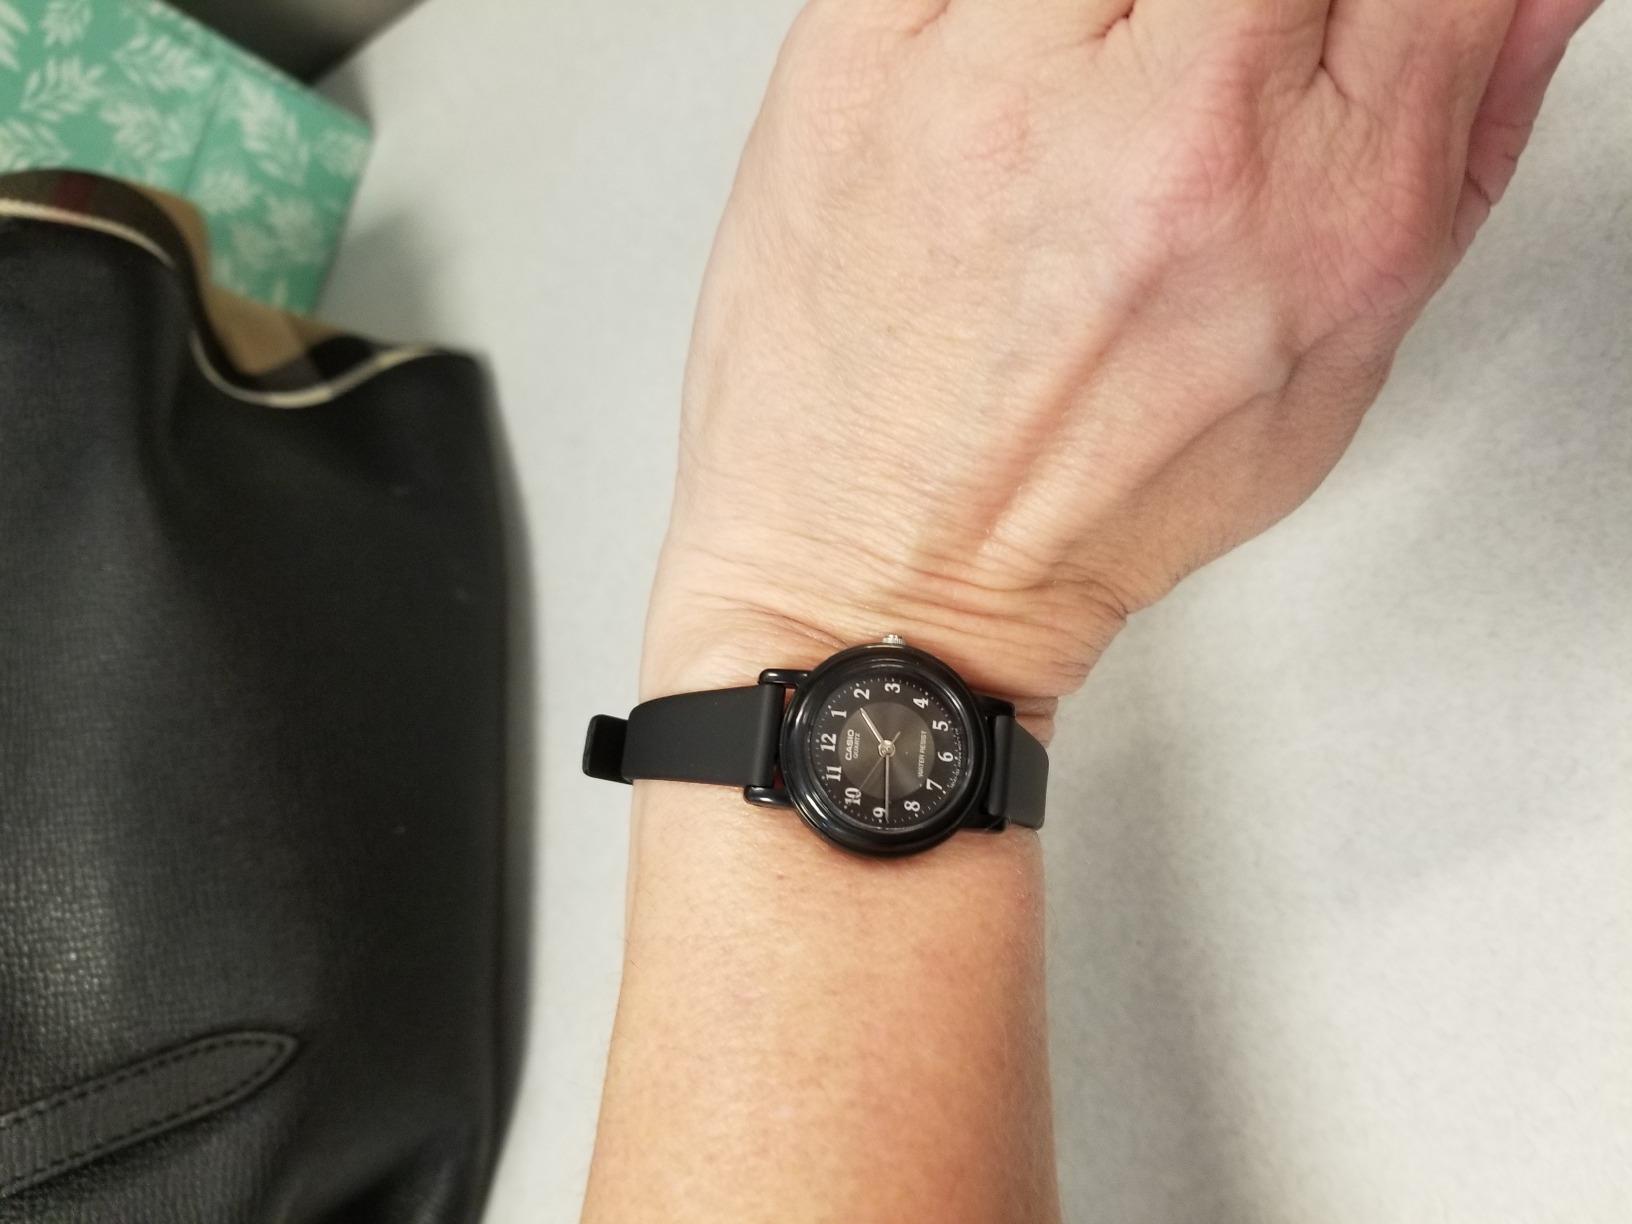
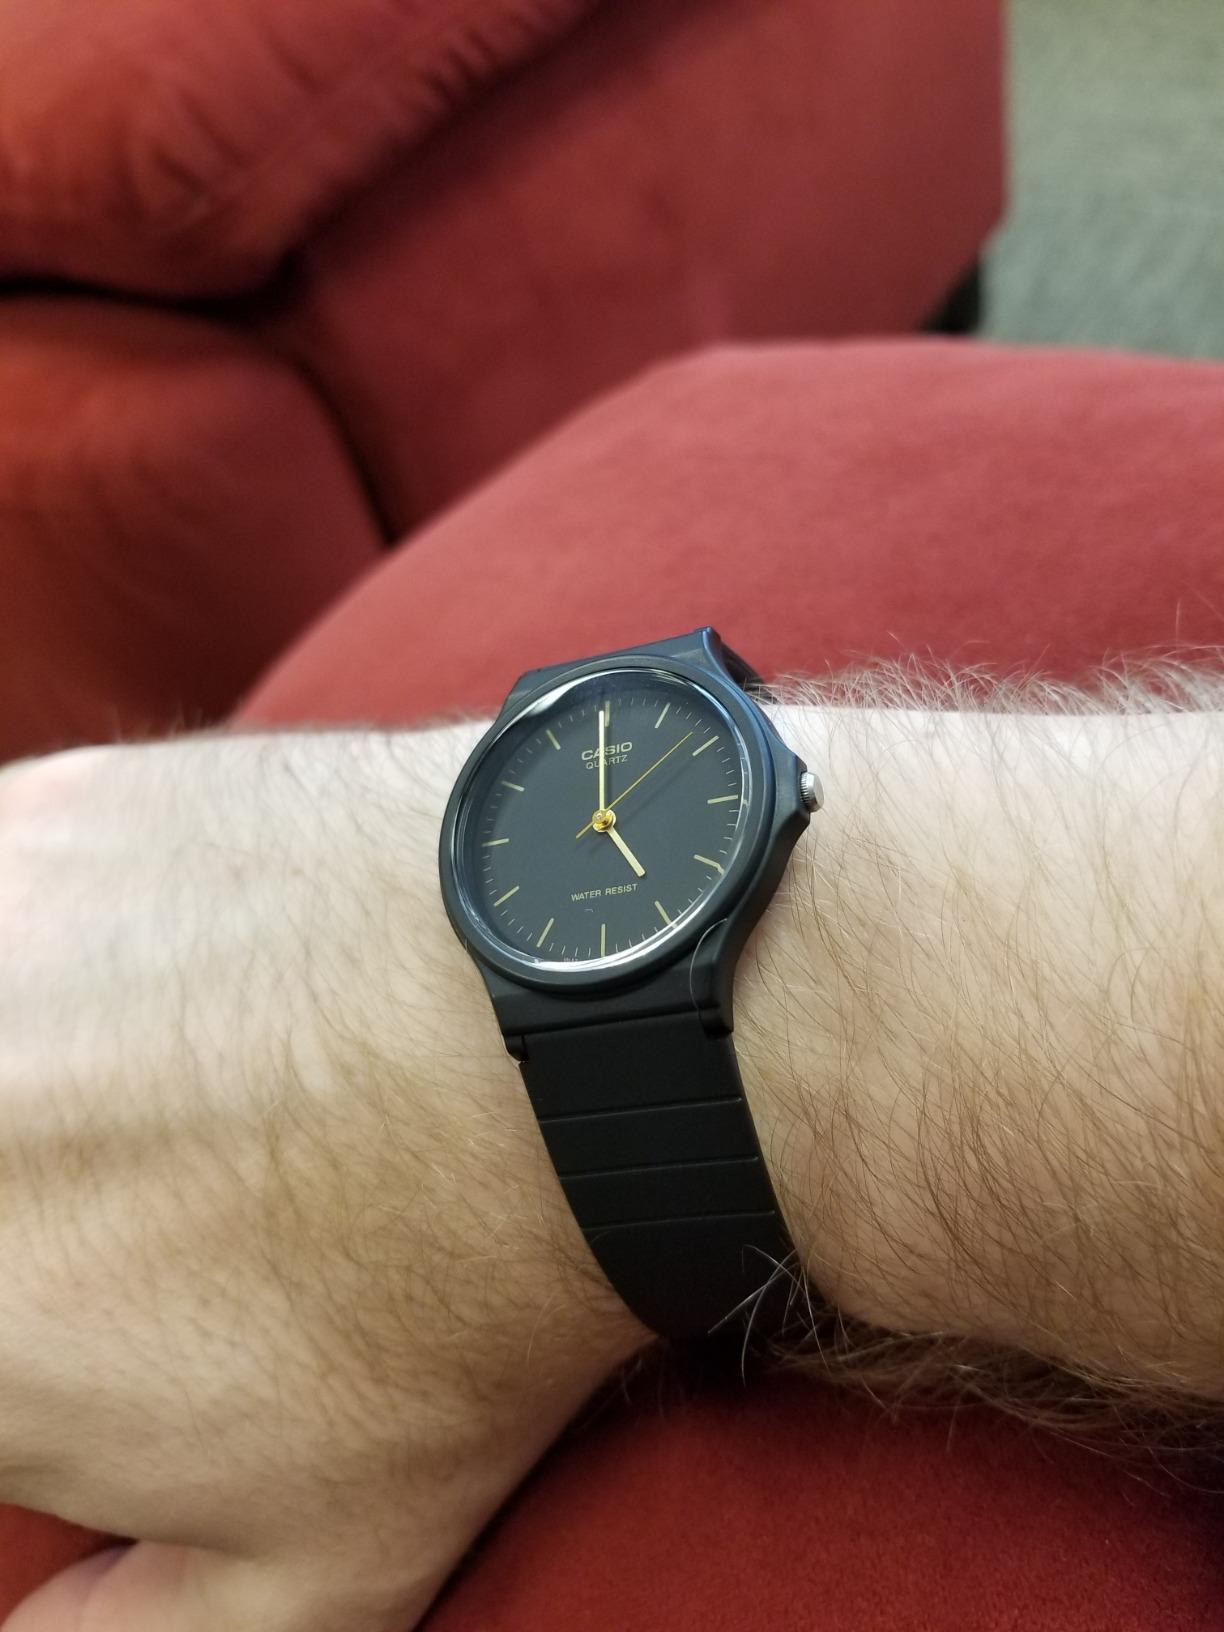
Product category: accessories_watch
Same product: no